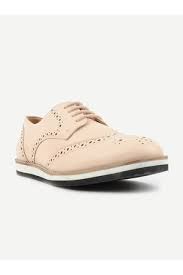
Label: Brogue